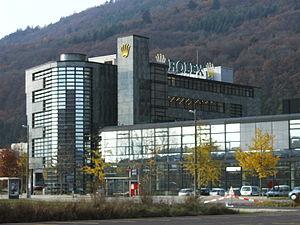
Rolex, fondée en 1905 par Hans Wilsdorf, est une entreprise suisse fabriquant, distribuant et vendant des montres de luxe. Son modèle phare Oyster existe depuis 1926. Avec un chiffre d'affaires de 4,9 milliards CHF en 2015, elle est la première marque mondiale de montres de luxe devant Omega et Breitling.